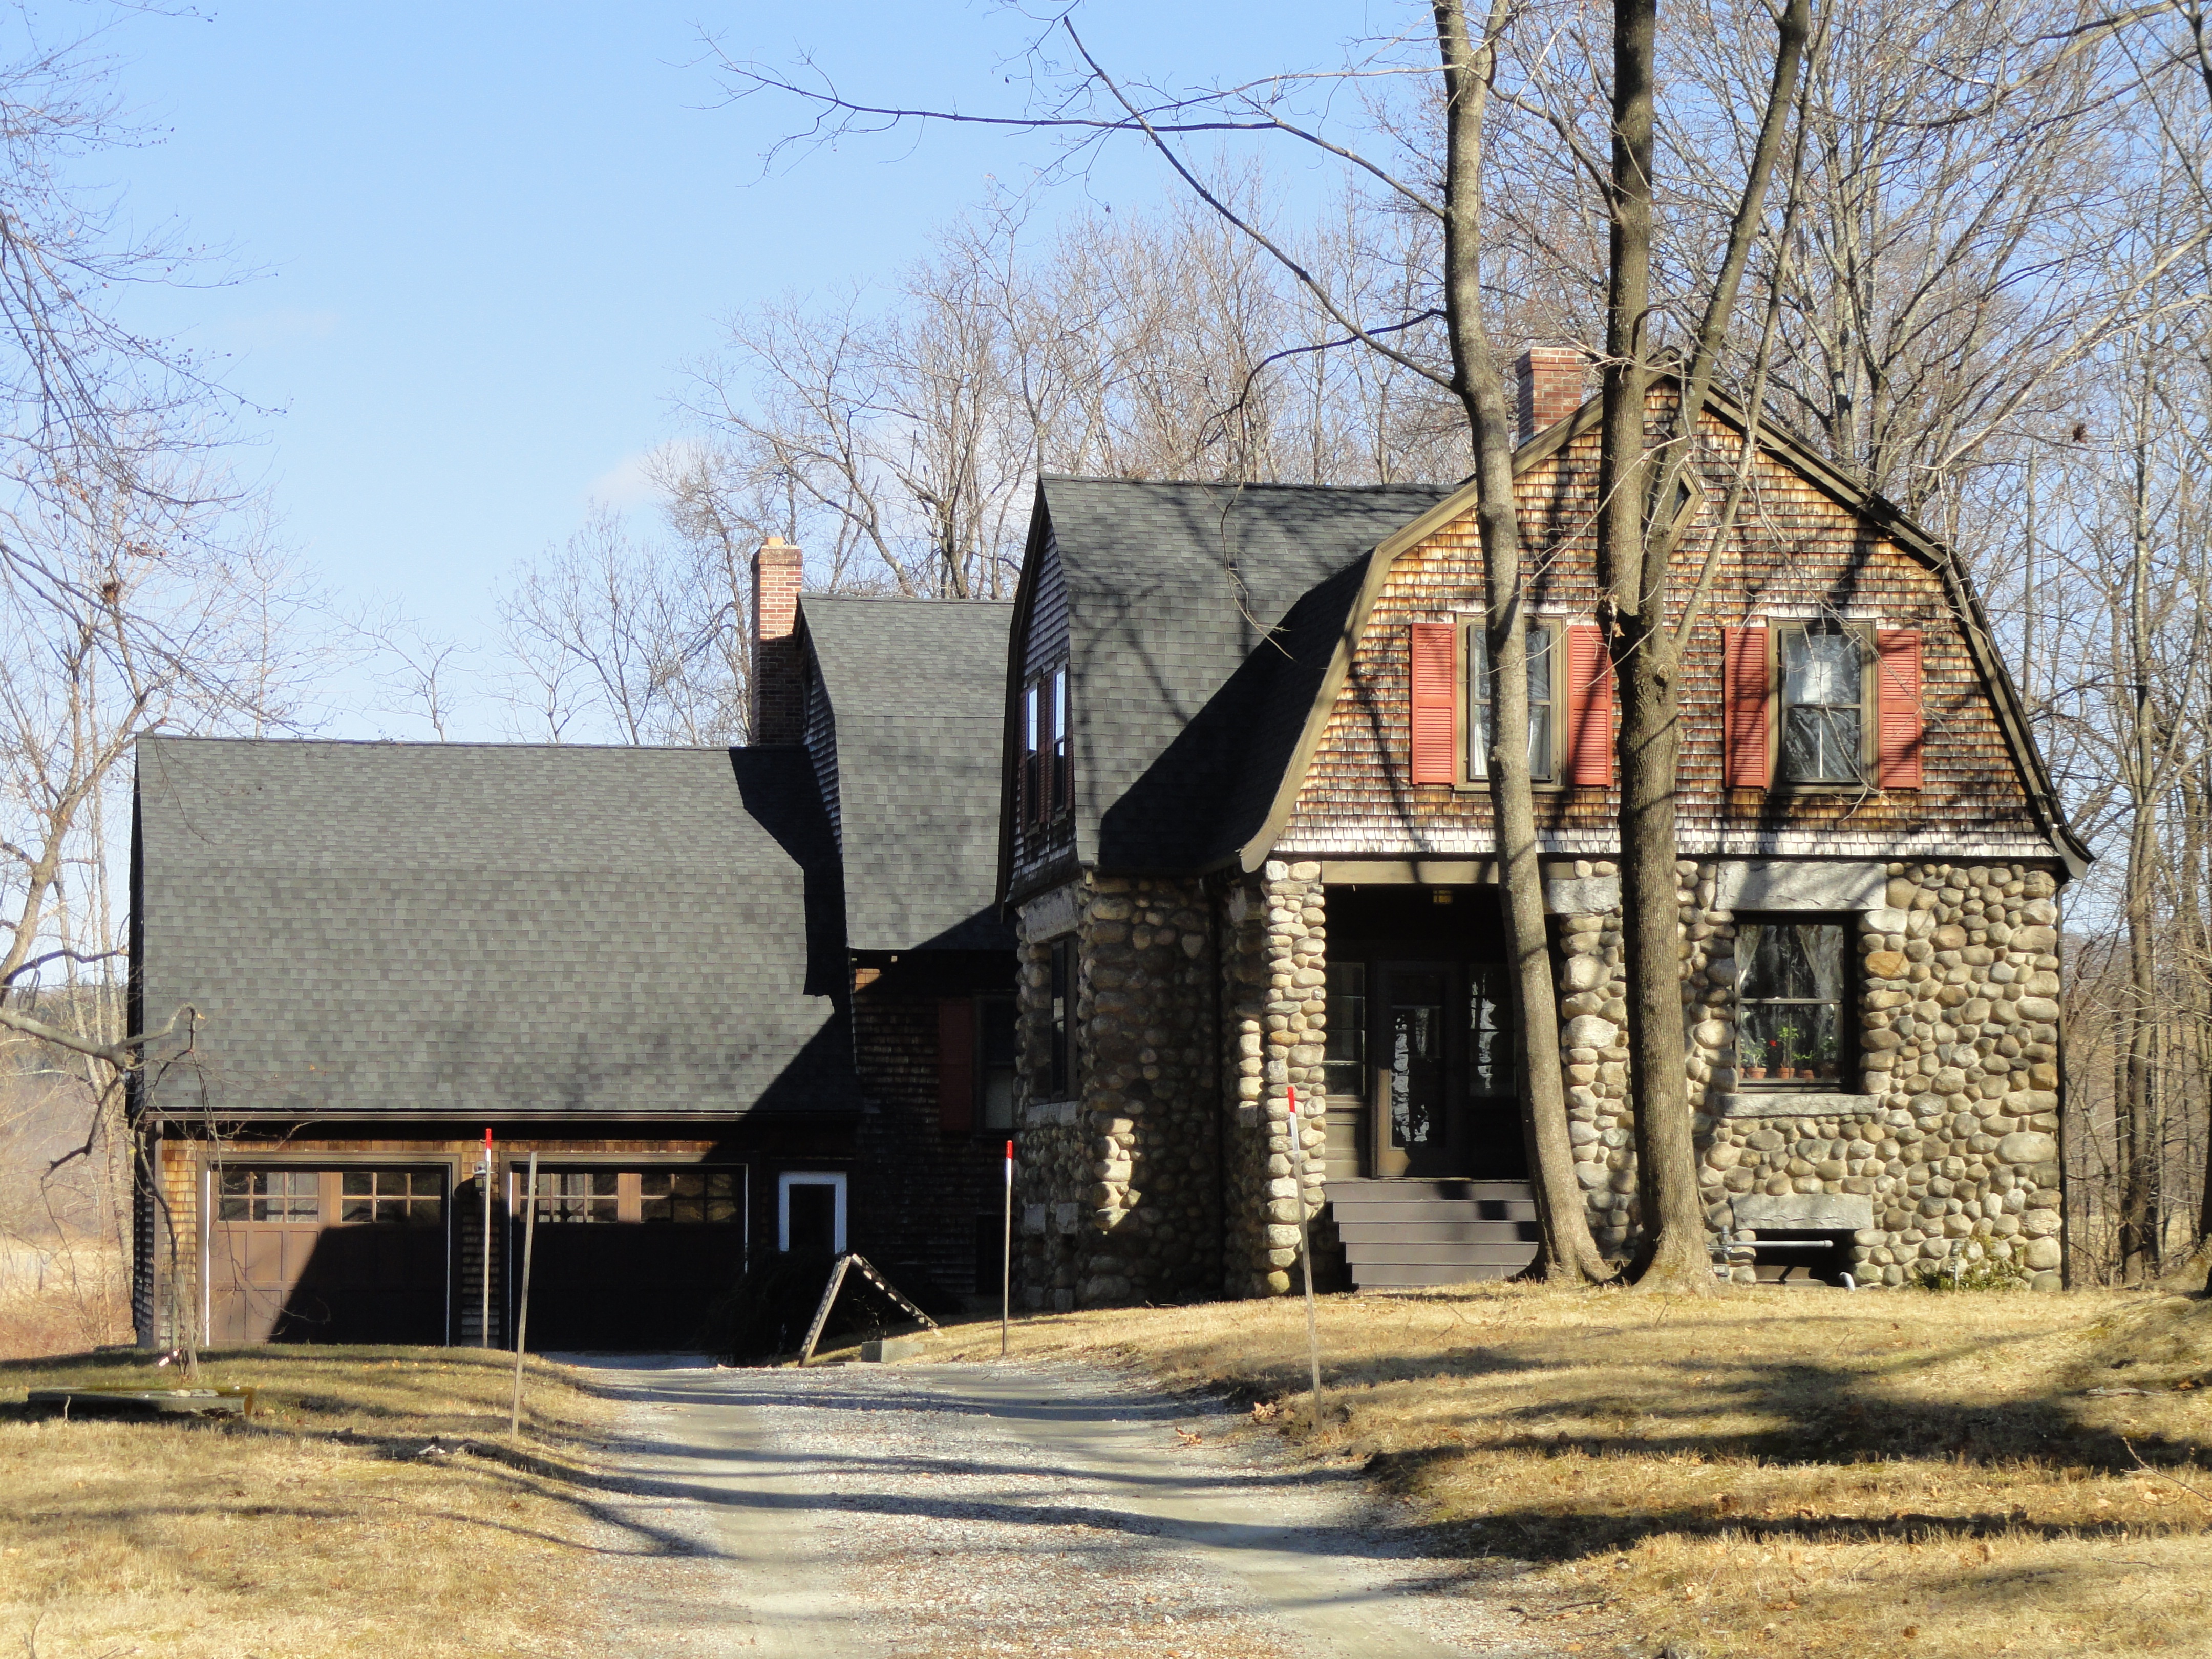
architecture, structure, wood, house, building, barn, home, shack, rural, cottage, property, chapel, gate, lodge, historical, massachusetts, rural area, groton, urban area, bancroft